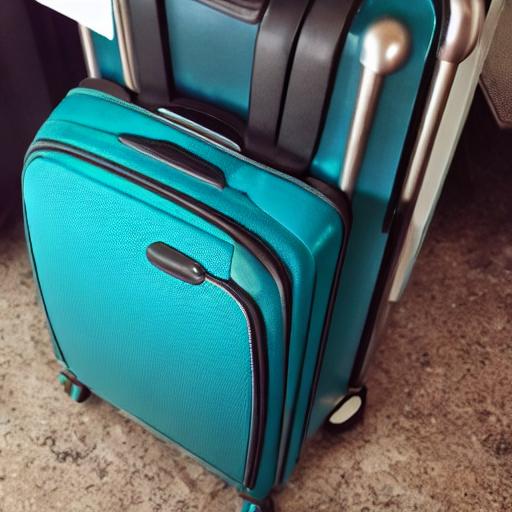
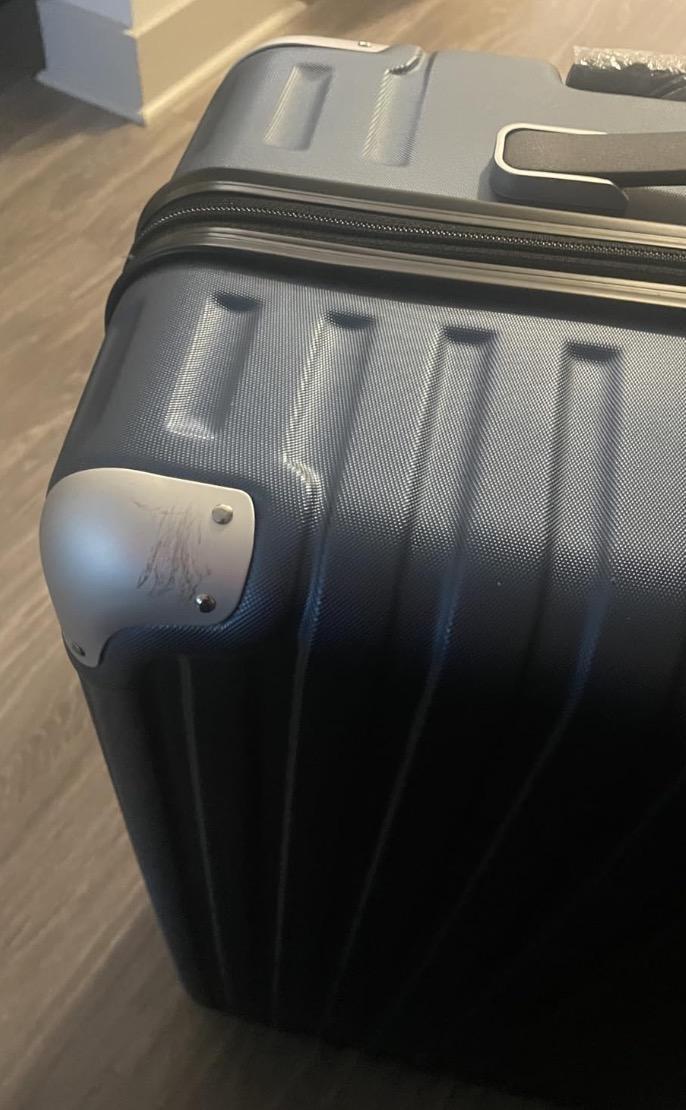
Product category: items_tea
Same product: no